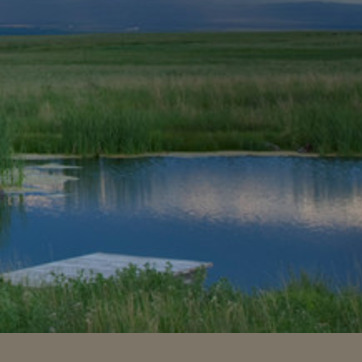
Material: water